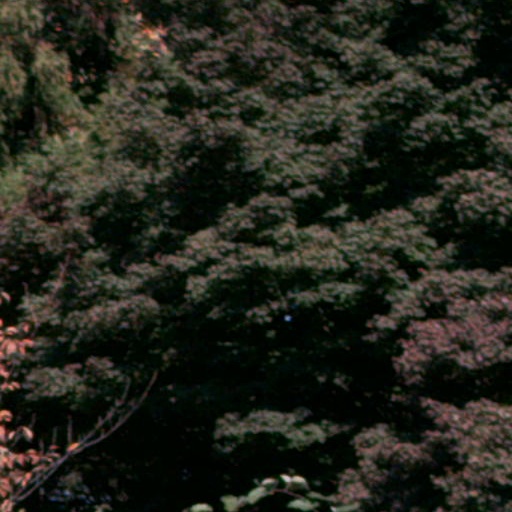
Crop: cassava